N. Chandrababu Naidu

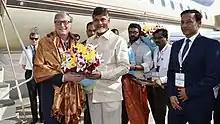
Bill Gates with Chandrababu Naidu in Visakhapatnam

Naidu faced severe criticism from various quarters for his policies. Both the Congress and left parties vehemently opposed his privatisation initiatives, labelling him as a symbol of World Bank policies. The power sector reforms implemented by him encountered strong resistance throughout the state. Naidu attracted criticism for allegedly prioritising information technology over the agriculture sector, which was a vital source of livelihood for a significant portion of the state's workforce. While the corporate industry hailed him as the "CEO of Andhra Pradesh Inc.," a substantial portion of the state's population perceived him as "anti-poor", which reflected in the loss of the 2004 elections. Amaravati, the new capital city that he set out to build in his latest term, ran into rough weather over various controversies.